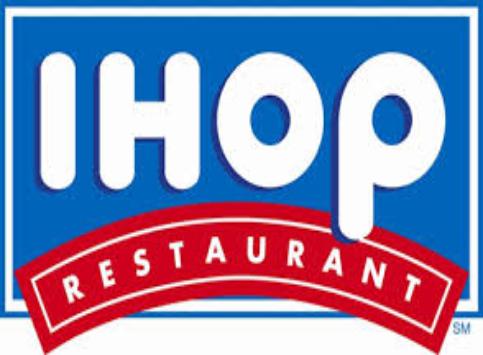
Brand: IHOP
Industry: Food